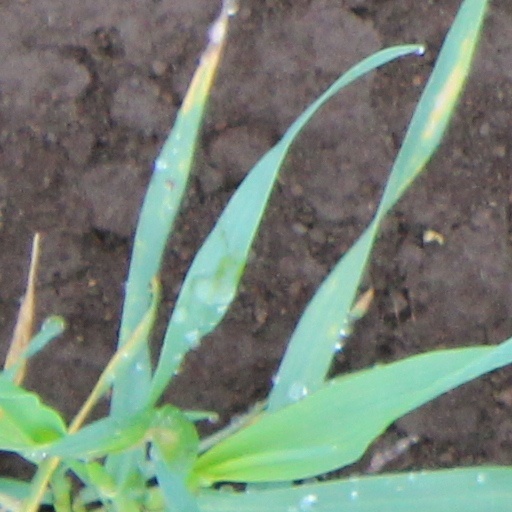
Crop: wheat